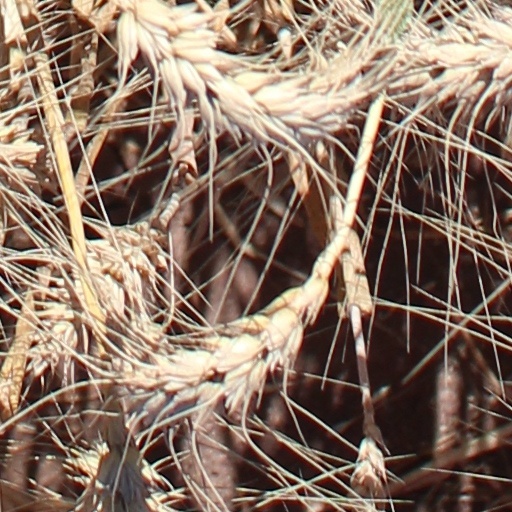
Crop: wheat